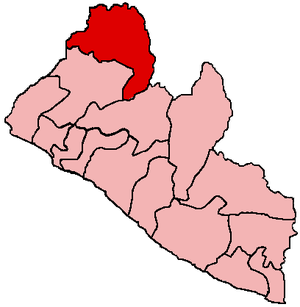
Le District de Salayea est une subdivision du Comté de Lofa au Liberia.
Le District de Kolahun est une subdivision du Comté de Lofa au Liberia.
Le District de Foya est une subdivision du Comté de Lofa au Liberia.